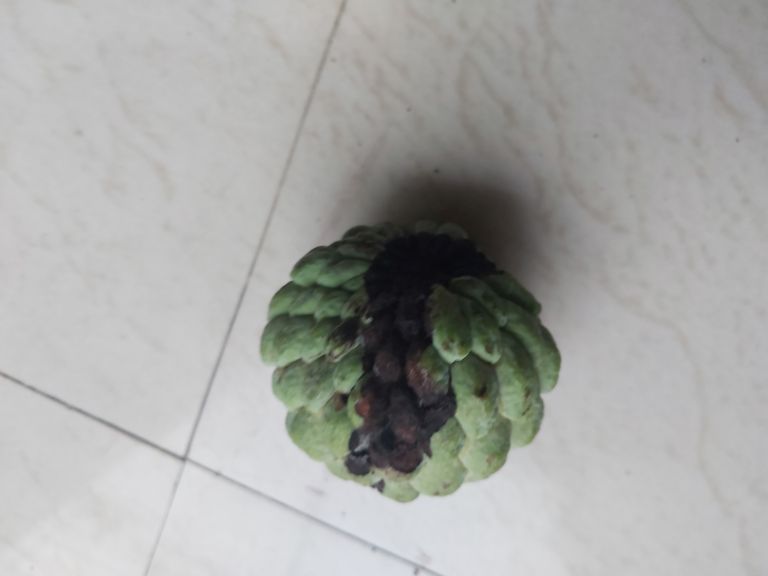
Disease label: Diplodia Rot